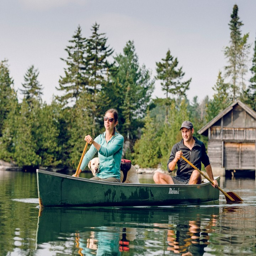
people , with person , paddle the pristine waters .